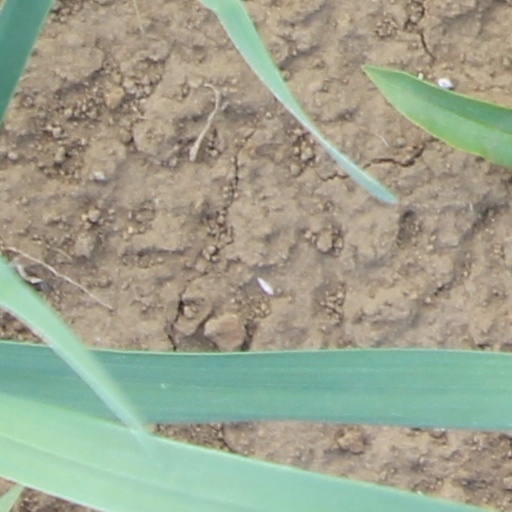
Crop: wheat